Frank Jay Haynes

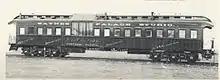
Haynes Palace Studio Car, 1901

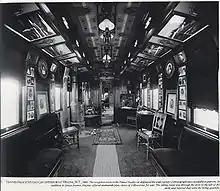
Interior of Haynes Palace Studio Car, 1886

In 1885, F. Jay bought a Pullman Car from the Northern Pacific Railroad and had it refitted as a photographic studio. The NPR charged F. Jay a nominal fee to haul the car around the railroad system. In 1901, the fee was $.35/mile contingent on F. Jay providing the railroad with a nominal number of free photographs of rolling stock and railroad buildings for publicity purposes. Whenever the Palace Studio Car would visit a town, F. Jay or his employees would take photos for local customers and provide them with prints on later visits. F. Jay operated the car successfully between 1885 and 1905.